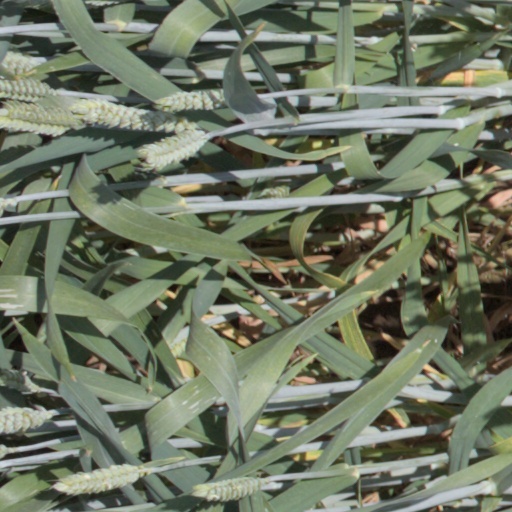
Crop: wheat